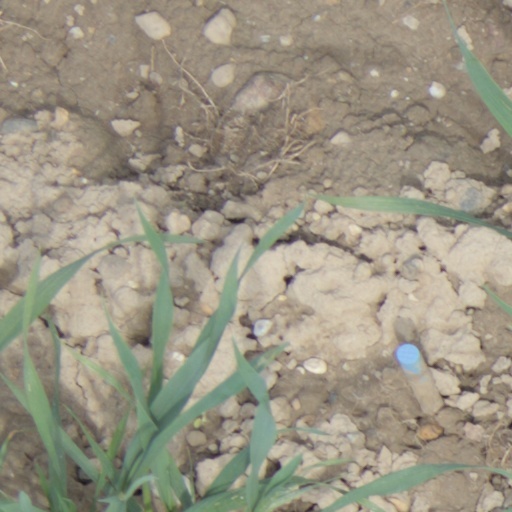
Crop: wheat